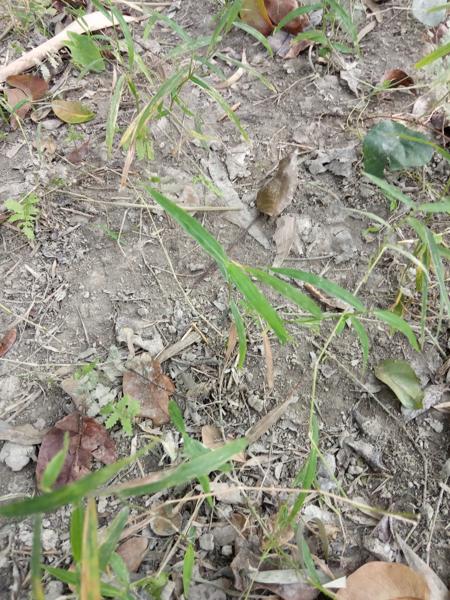
Weed species: Panicum repens